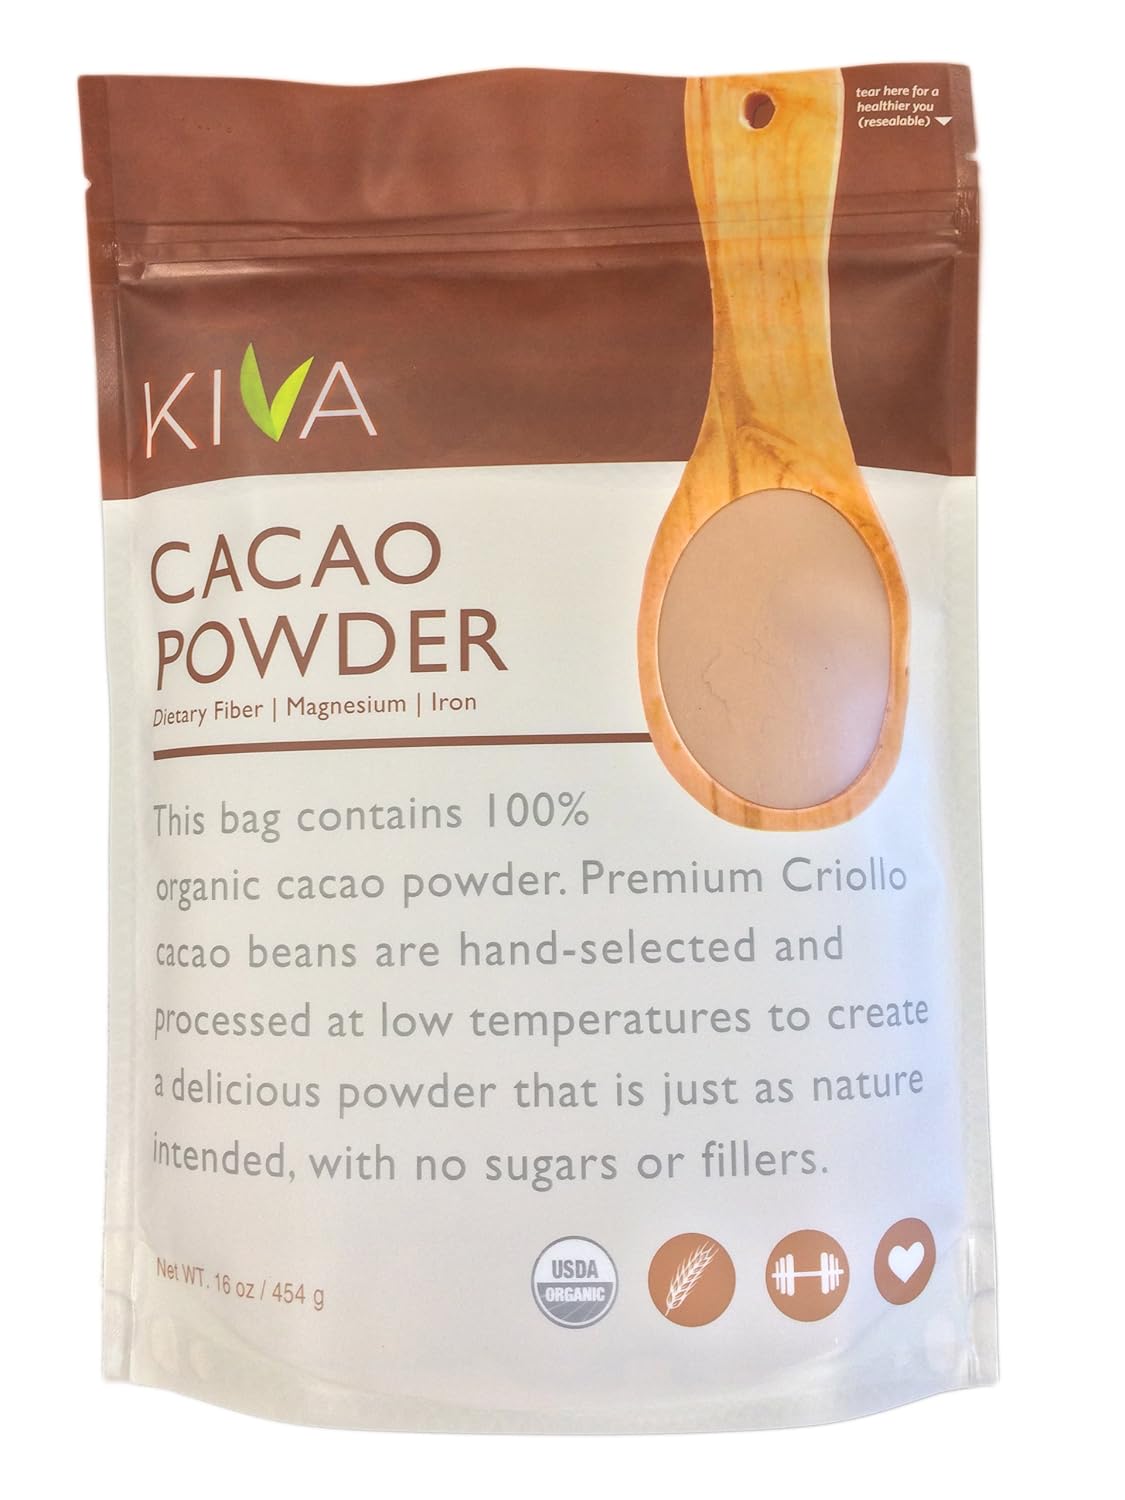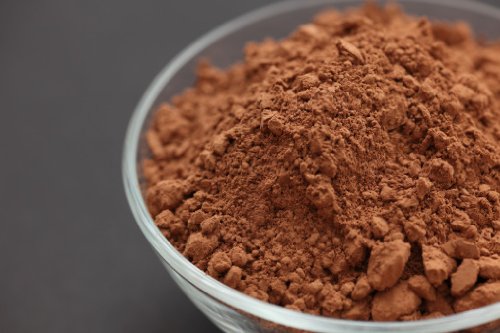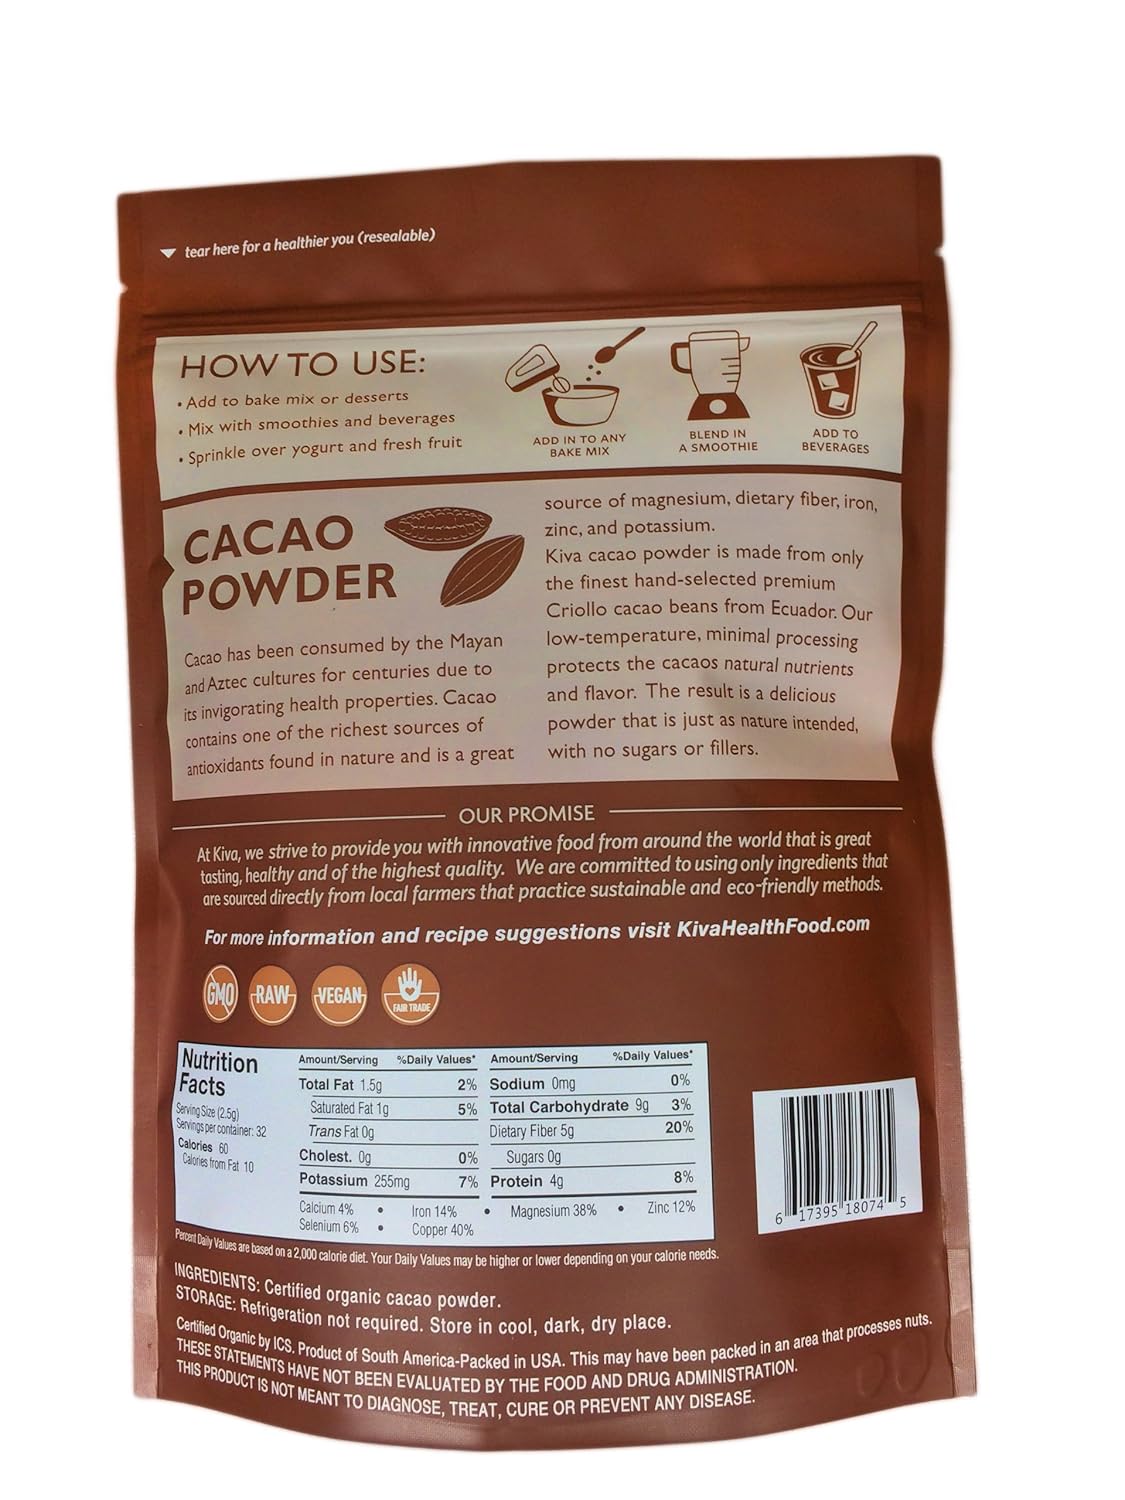
Kiva Organic Cacao (Chocolate) Powder - Non-GMO, Raw, Vegan, 16-Ounce Pouch (Pack of 2)
Category: Grocery
This bag contains 100% Raw, Vegan, Non-GMO, Pure Organic Cacao Powder. Cacao Powder: Cacao has been consumed by the Mayan and Aztec cultures for centuries due to its invigorating health properties. Cacao contains one of the richest sources of antioxidants found in nature and is a great source of magnesium, dietary fiber, iron, zinc, and potassium. Kiva cacao powder is made from only the finest hand-selected premium Criollo cacao beans from Ecuador. Our low-temperature, minimal processing protects the cacaos natural nutrients and flavor. The result is a delicious powder that is just as nature intended, with no sugars or fillers. Suggested Use: Add to bake mix or desserts Mix with smoothies or beverages Sprinkle over yogurt, fresh fruit or just about anything. Be creative!  STORAGE: Store in cool, dry place. Keep out of direct sunlight. About Kiva: At Kiva, we strive to provide you with innovative food from around the world that is great tasting, healthy and of the highest quality. We are committed to using only ingredients that are sourced directly from local farmers that practice sustainable and eco-friendly methods.
Features: 100% Pure Organic Cacao Powder | High in Dietary Fiber - Magnesium (heart) - Iron | Made from Premium Criollo Cacao Beans | PACK OF 2, 32 OZ total wt. / Product of South America